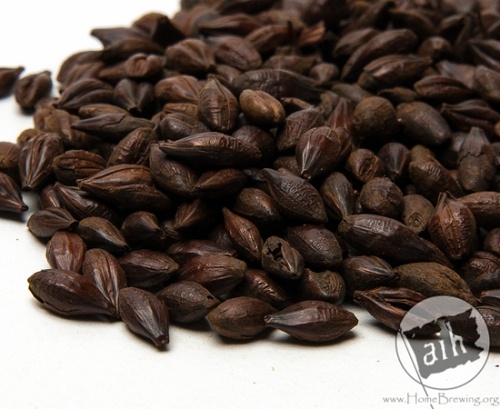
Roasted Barley 1 lb
Roasted Barley - 1 pound Provides color and rich, sharp flavor which is characteristic of Stout and some Porters. May be used with Black Malt to brew a Stout with more color and less intense Roasted Barley flavor notes. Use Chocolate Malt or Black Malt in combination with Roasted Barley to obtain desired color. Impacts foam color. Style: Roasted Black Barley (Unmalted) Flavor: Coffee, intense bitter, dry Color: Deep brown 3-7 % Contributes coffee flavor to Porter and Stout
Brand: Bairds
Category: Arts & Entertainment > Hobbies & Creative Arts > Homebrewing & Winemaking Supplies > Beer Brewing Grains & Malts > Roasted Malt